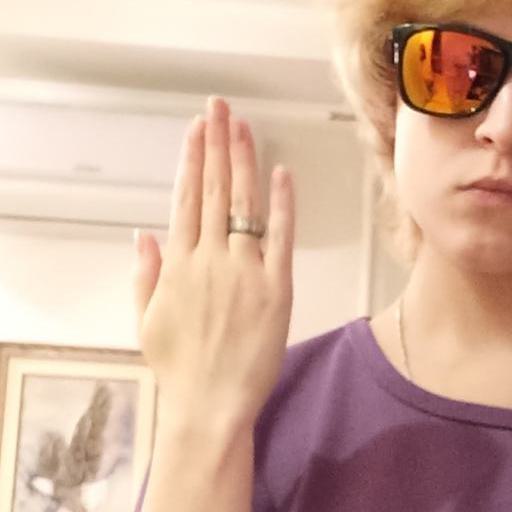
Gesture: stop_inverted